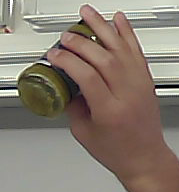
Product: barilla_pesto